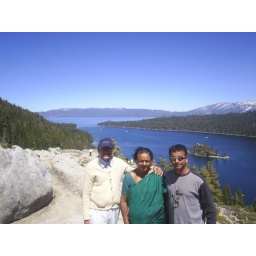
The family with the lake & mountains in the background